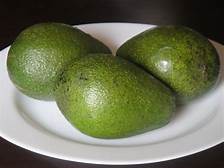
Label: others